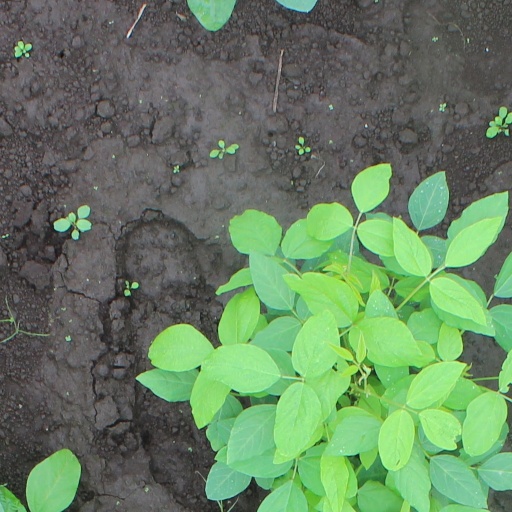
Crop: soybean